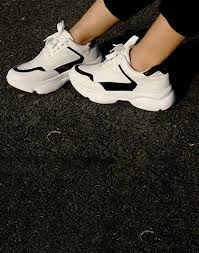
Label: Sneaker